Pitasch

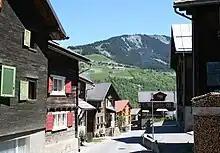
Pitasch village with Riein in the background

Before the merger, Pitasch had a total area of . Of this area, 31.4% is used for agricultural purposes, while 49.1% is forested. Of the rest of the land, 1.5% is settled (buildings or roads) and the remainder (18%) is non-productive (rivers, glaciers or mountains).